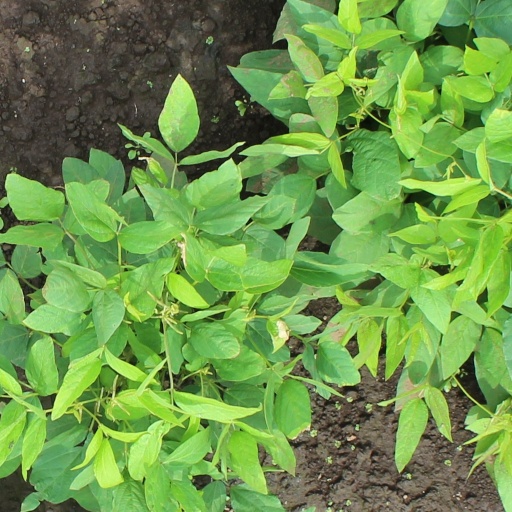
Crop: soybean